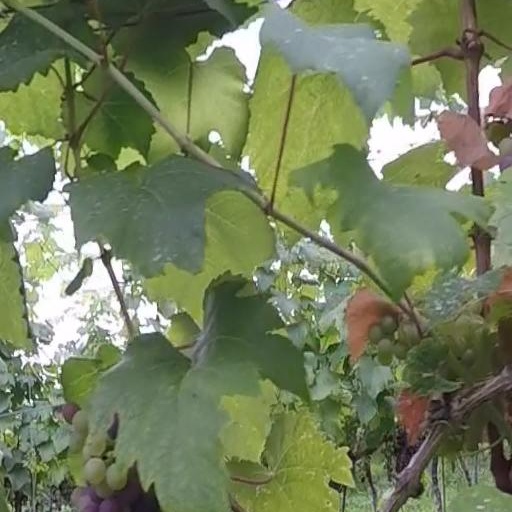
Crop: grape